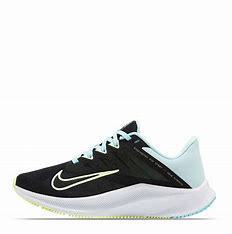
Brand: Nike
Model: Quest 3